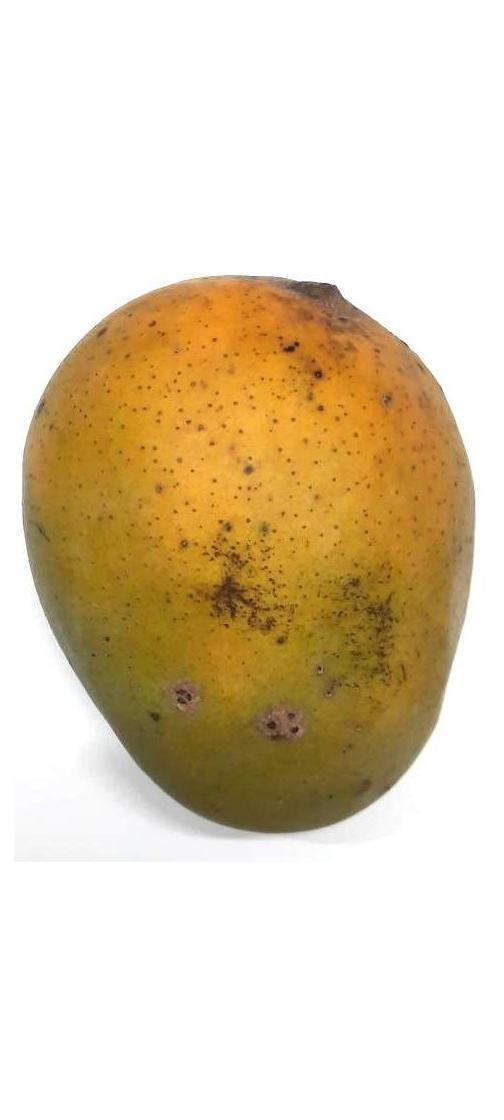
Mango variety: Himsagor